Moscow Art Theatre School

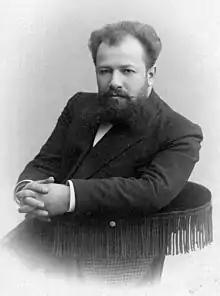
Vladimir Nemirovich-Danchenko

The idea of the studio-school was expressed for the first time at the meeting of the leaders of Moscow Art Theater on March 21, 1943. It was the last will of the director and pedagogue Vladimir Nemirovich-Danchenko, who died of a heart attack a month later, April 25, 1943. The following day (April 26, 1943), a special resolution of the Council of People's Commissars of the Russian Soviet Federative Socialist Republic was published, which contained a clause relating to the creation of the studio school.